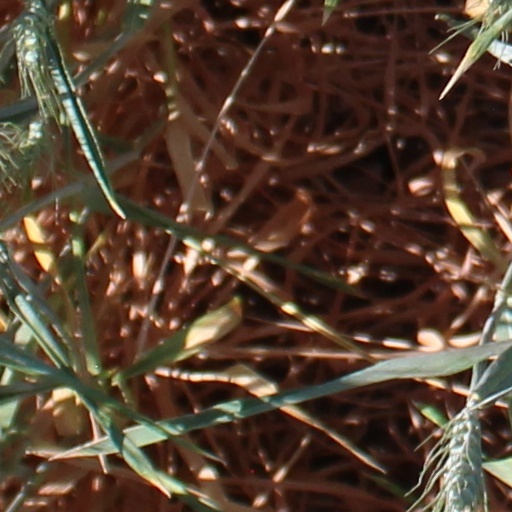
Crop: wheat